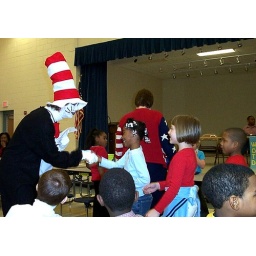
cat in the hat 6